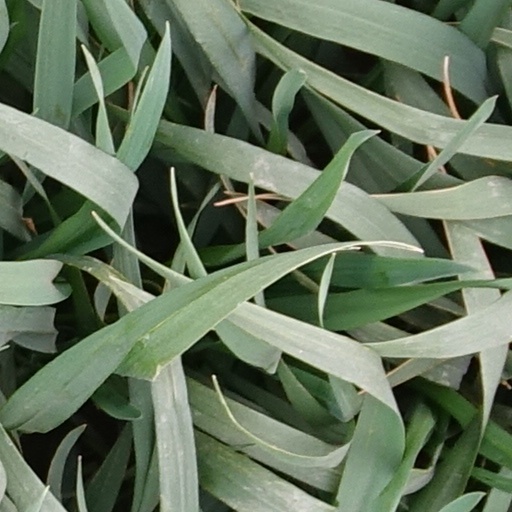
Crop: wheat